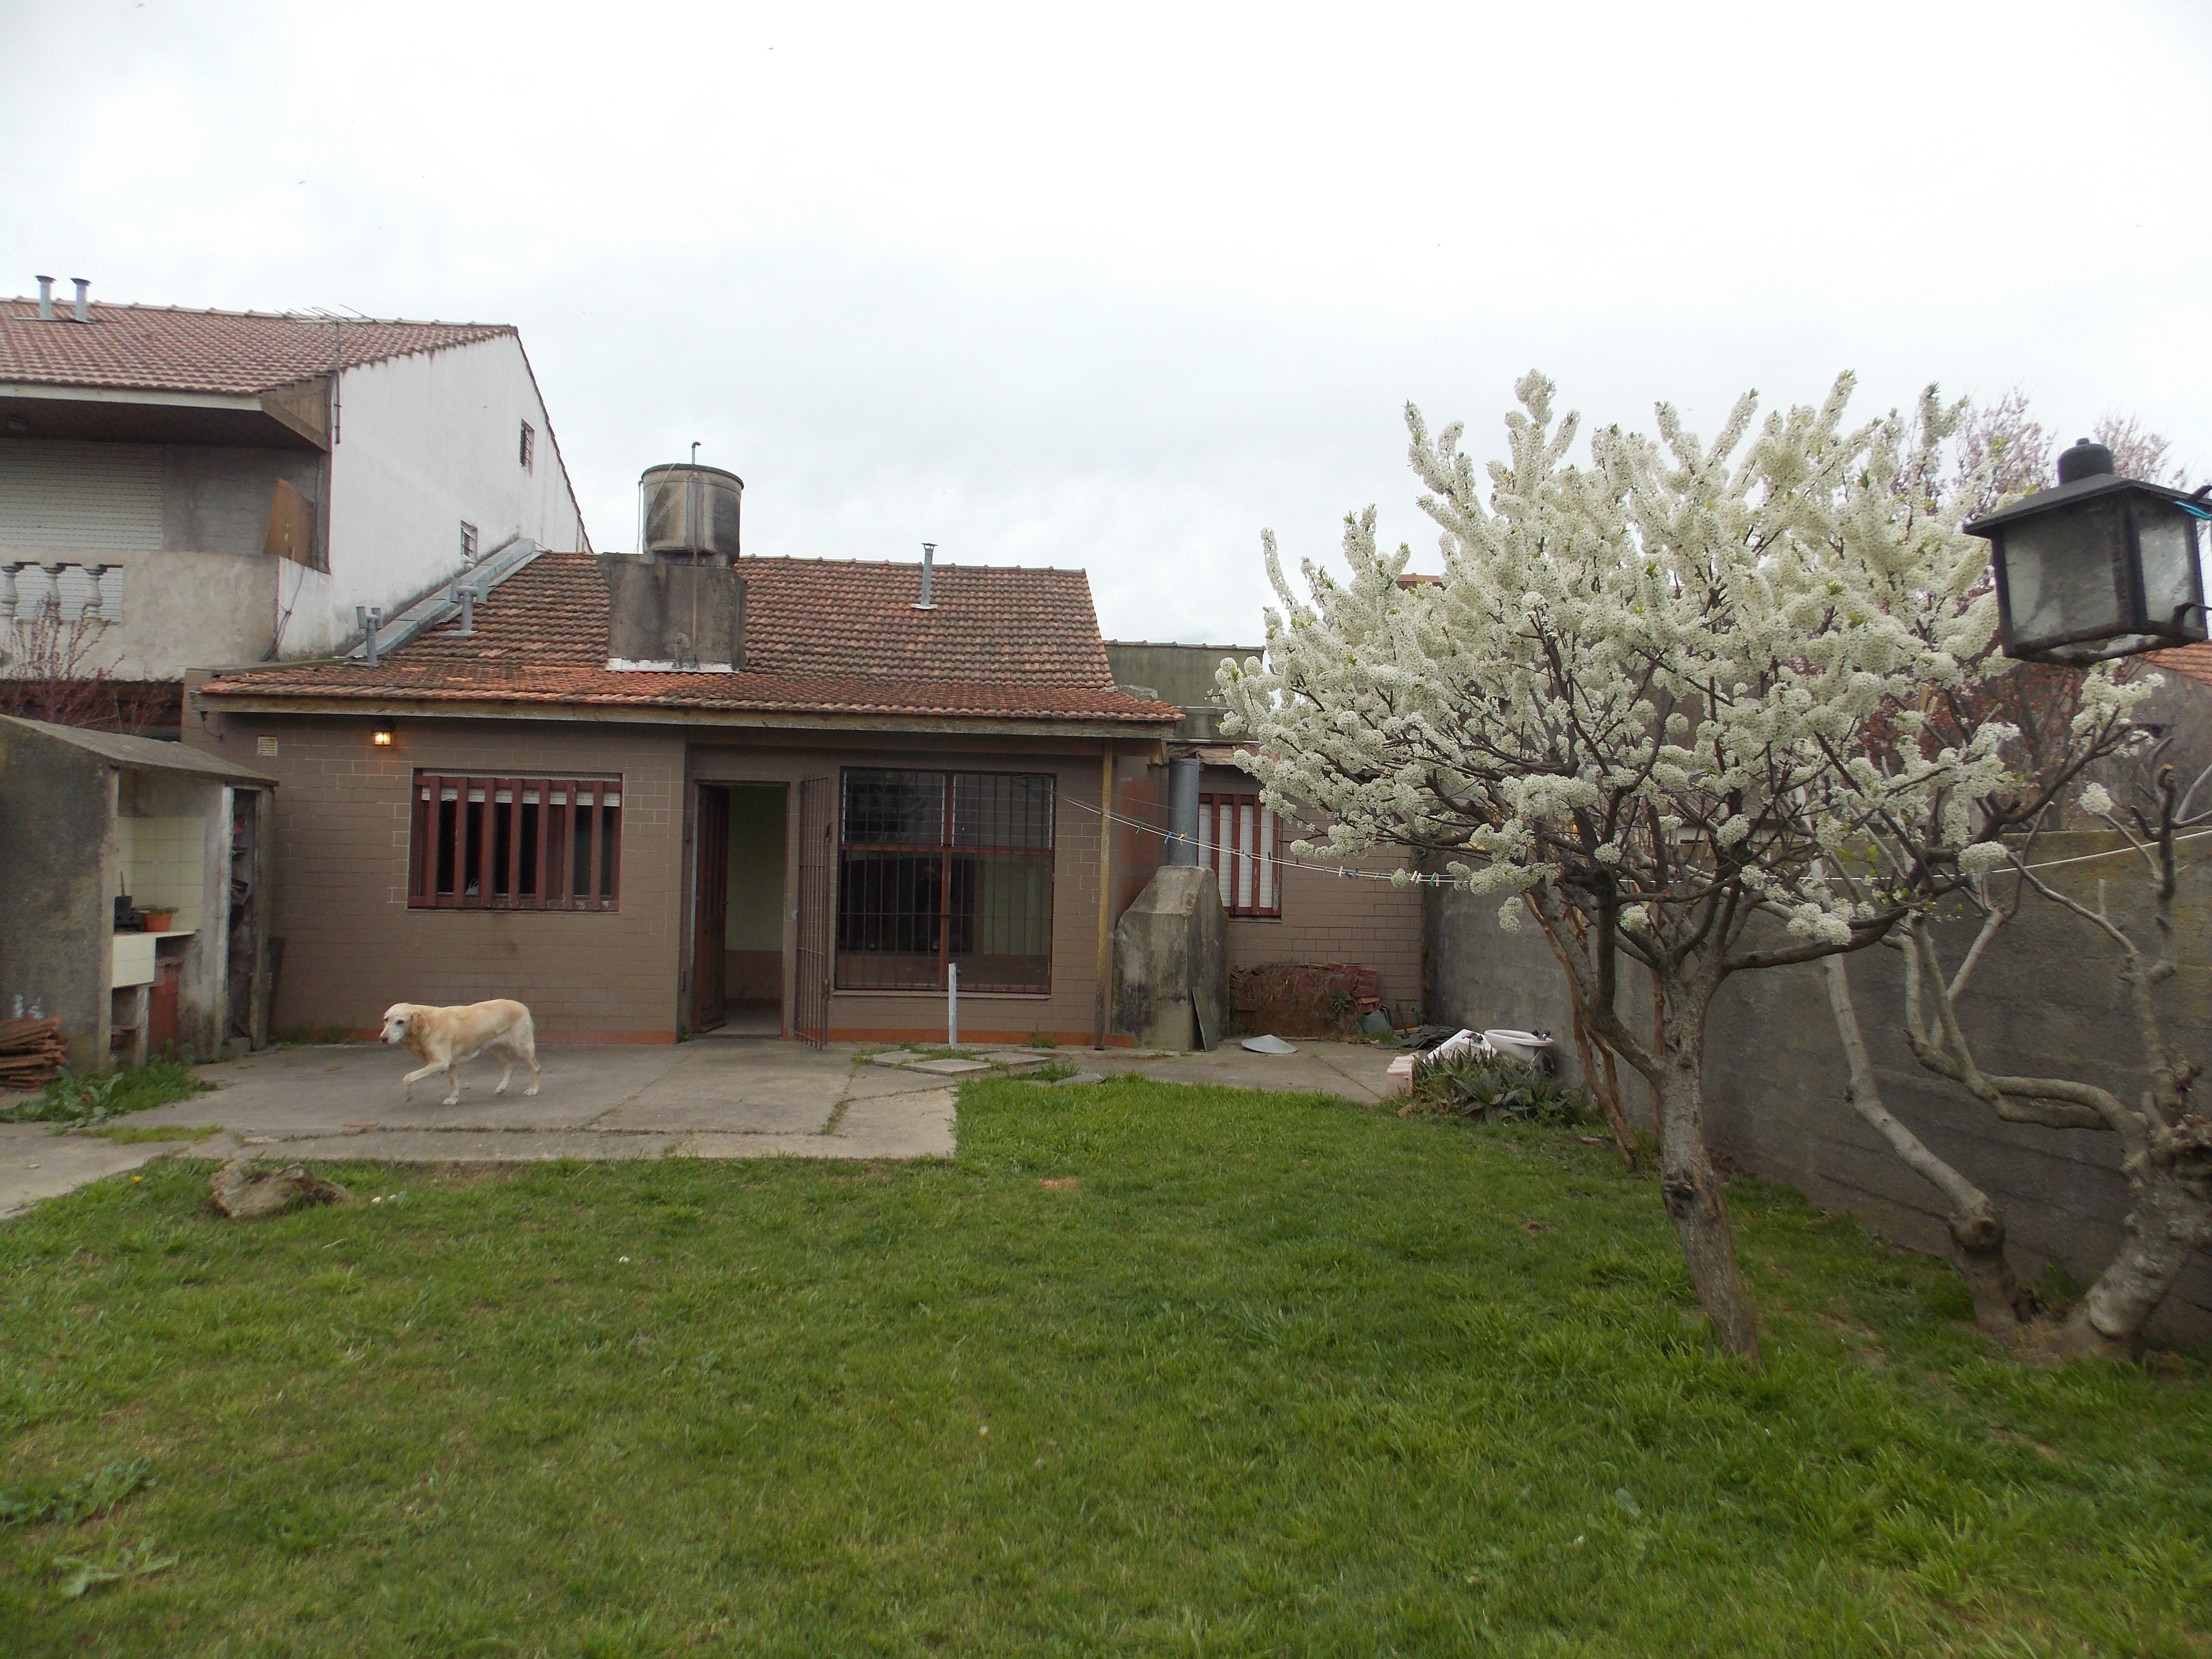
villa, mansion, house, home, cottage, backyard, property, farmhouse, estate, yard, real estate, residential area, outdoor structure